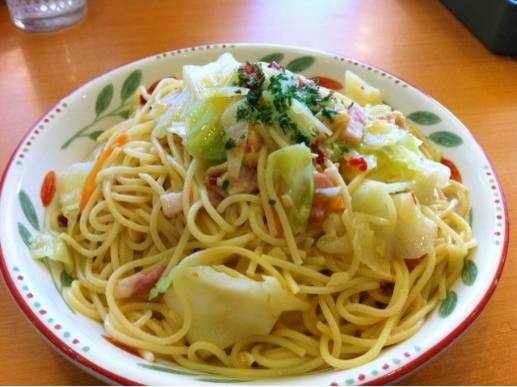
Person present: No